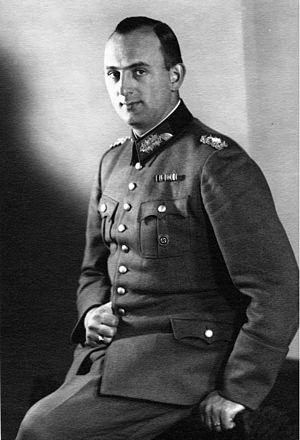
August Edler von Meyszner est un officier de la gendarmerie fédérale autrichienne né le 3 août 1886 à Graz, en Cisleithanie, et exécuté le 24 janvier 1947 à Belgrade.